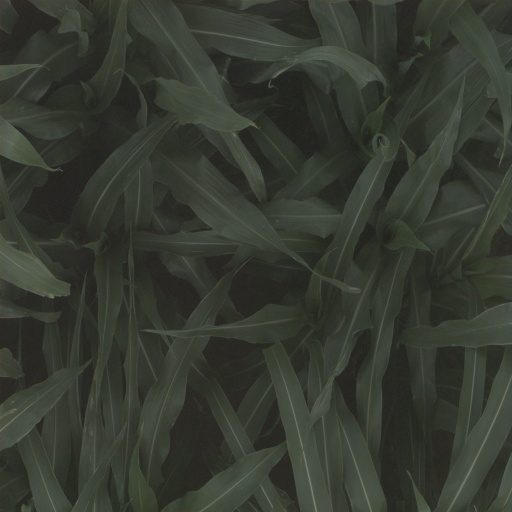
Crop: sorghum